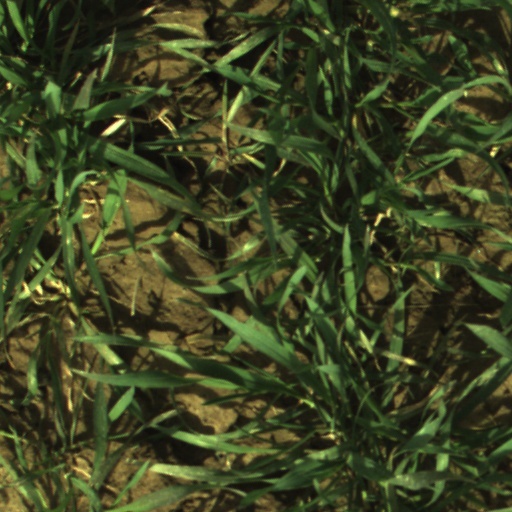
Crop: wheat